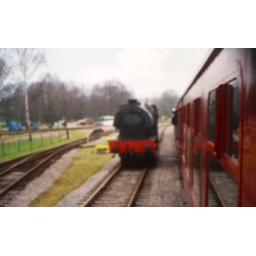
Engine running around the train at Rowsley